The One After Vegas

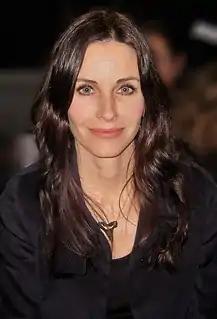
Courteney Cox had married David Arquette between seasons and Arquette was added to her name in the opening credits.

The new sets constructed for the previous episode were left standing over the summer hiatus, allowing the production team to resume filming on the Vegas sets with minimal disruption. A discussion was held during rehearsals about the ink Ross and Rachel had applied to each other's faces in the previous episode; dialogue had established that it was permanent and Marta Kauffman was keen to show it was still there in the scene where Ross and Rachel arrive at breakfast, albeit fainter than before. Others preferred that it was gone completely and this was what was shown in the scene as filmed. There was worry that people would not understand the joke that indicated Phoebe had married someone in a Vegas wedding, but a vox pop of the audience showed they did.